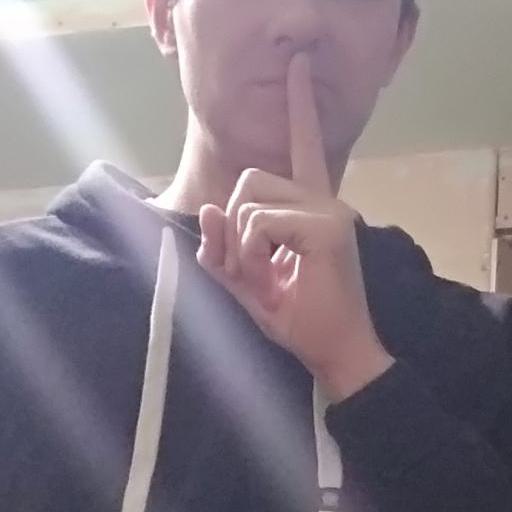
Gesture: mute